Bernadette Charron-Bost

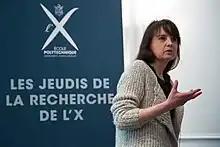
Charron-Bost in 2015

Bernadette Charron-Bost is a French computer scientist specializing in distributed computing. She is a director of research for the French National Centre for Scientific Research (CNRS). Formerly affiliated with the École polytechnique, she recently moved to the École normale supérieure (Paris).